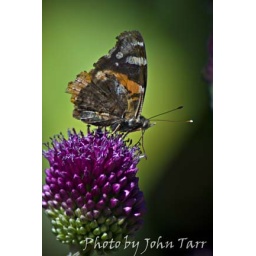
Tattered butterfly sitting on purple flower. Photo by John Tarr.